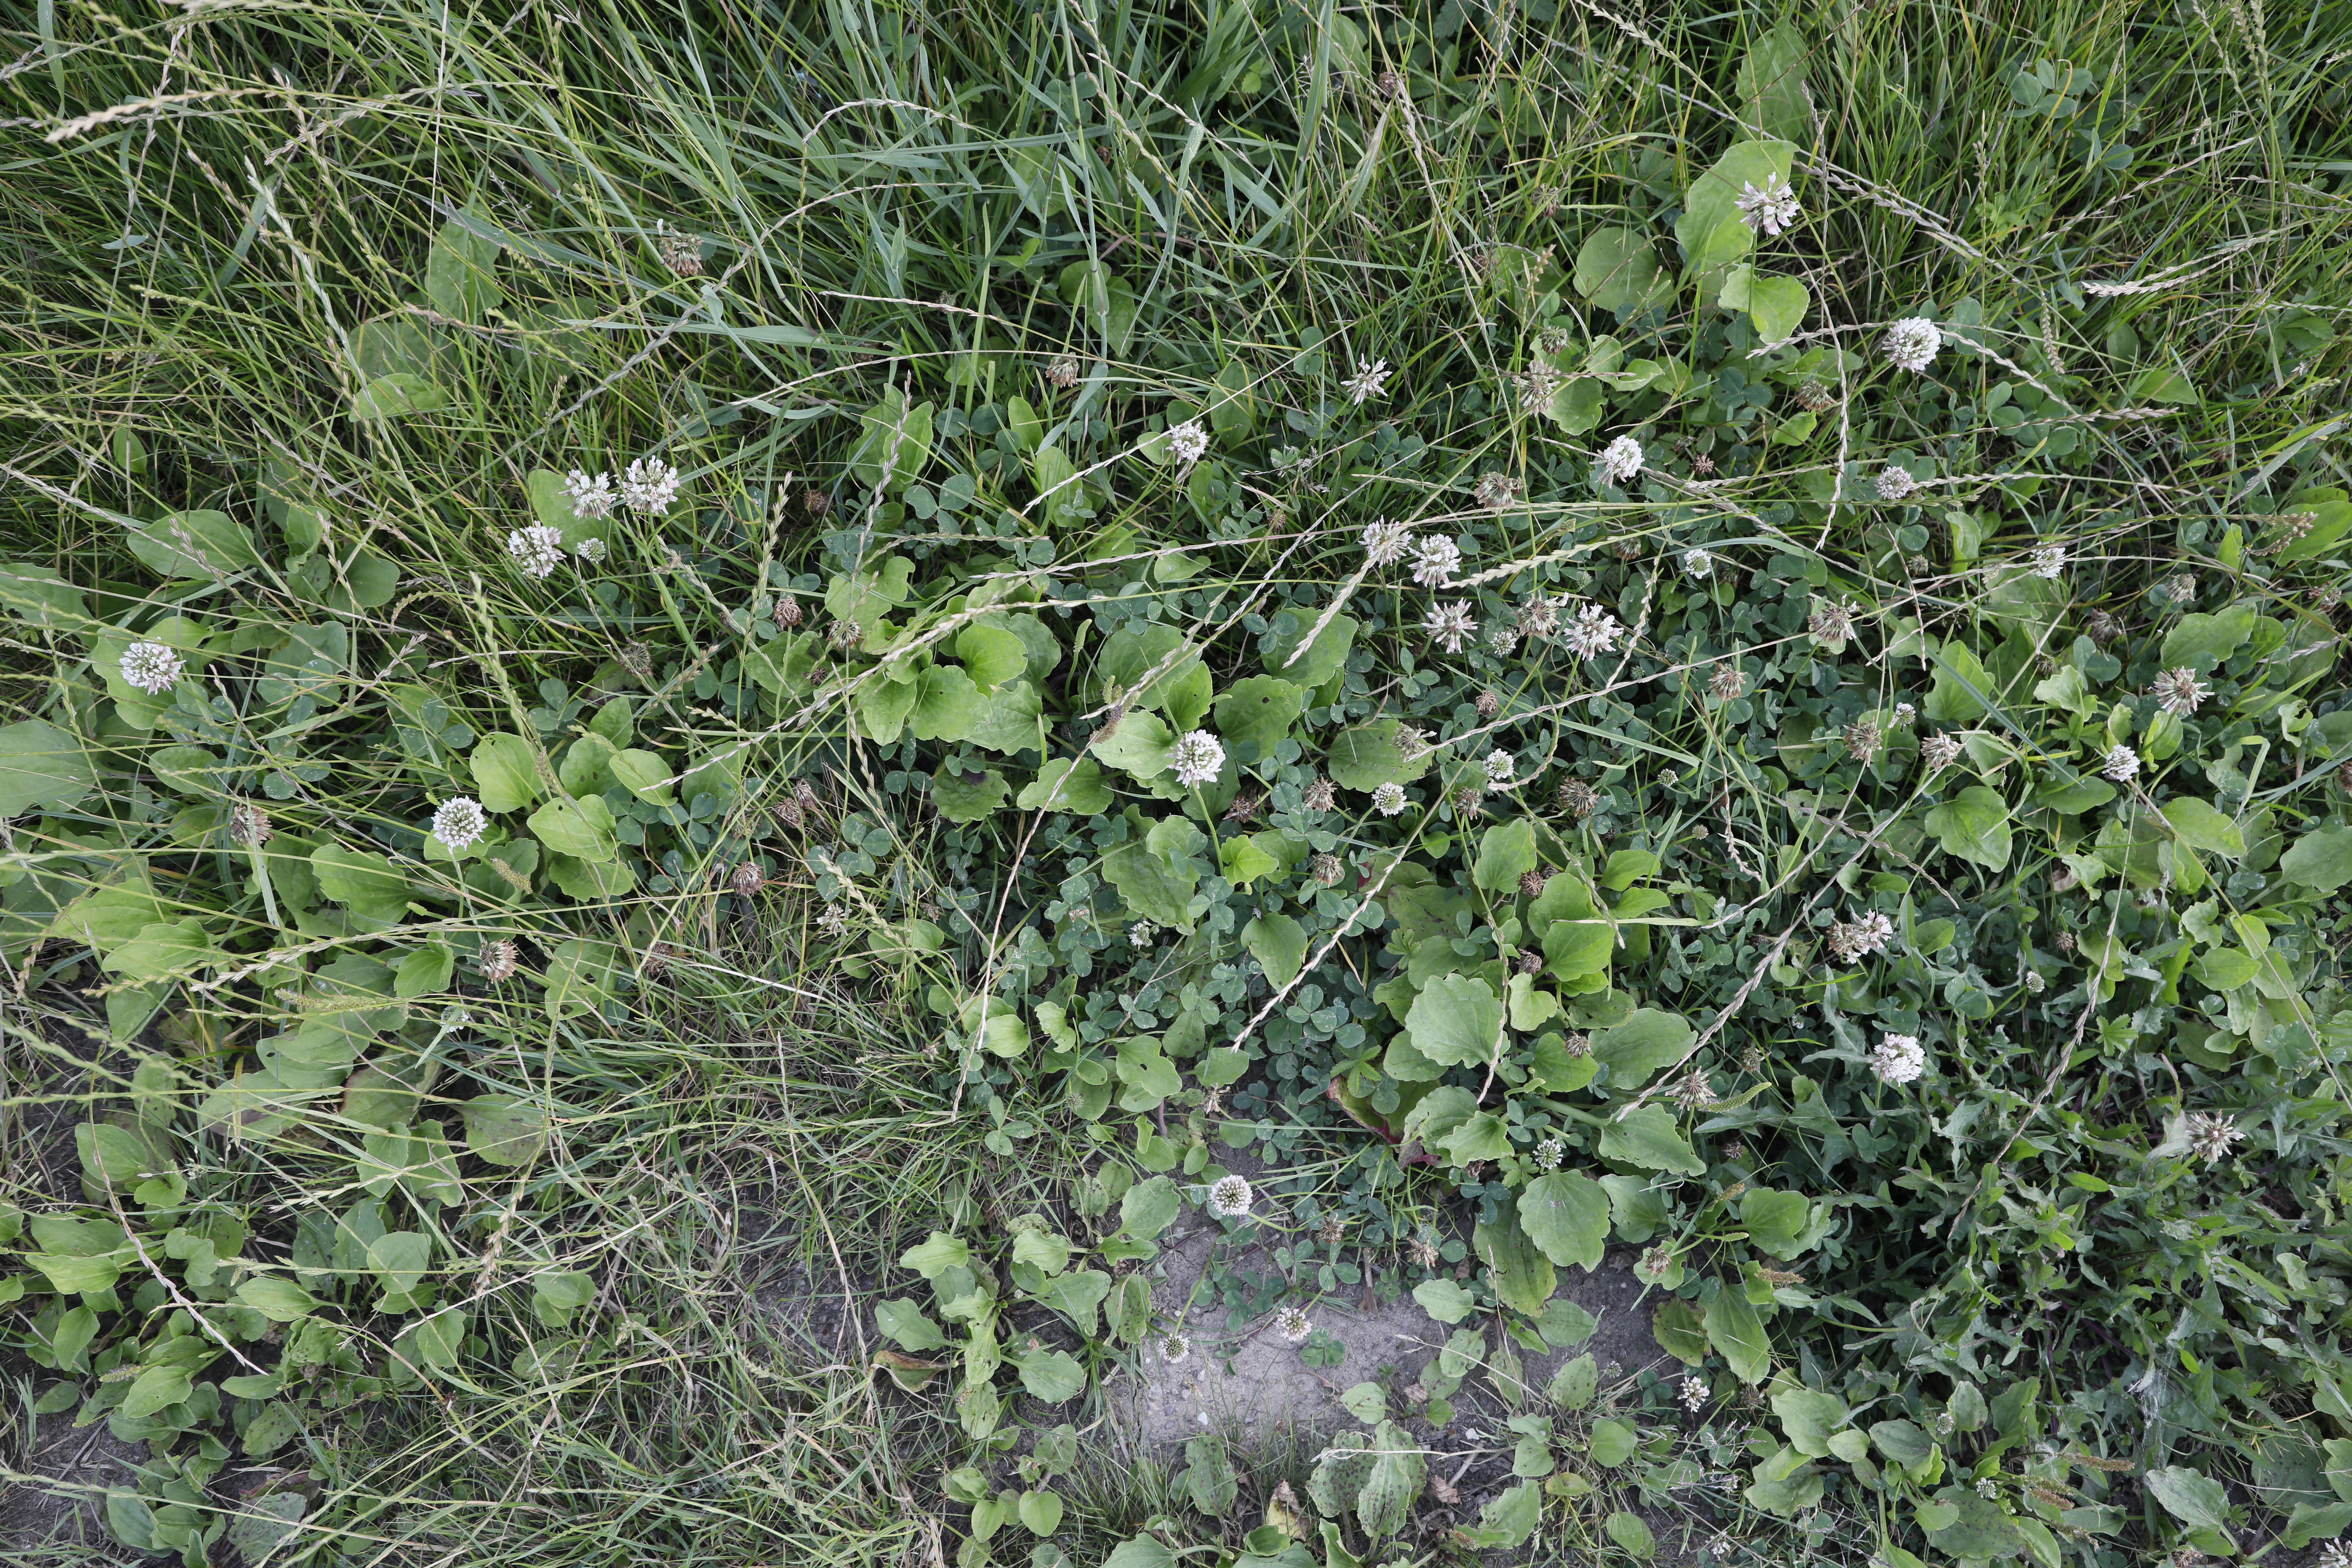
Plant species: Trifolium repens